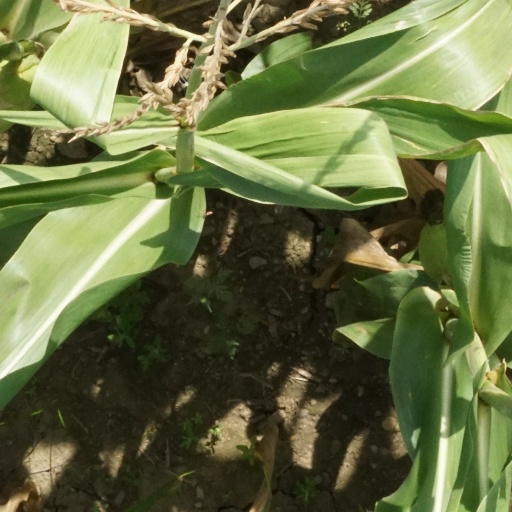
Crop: maize; corn